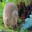
Label: bird